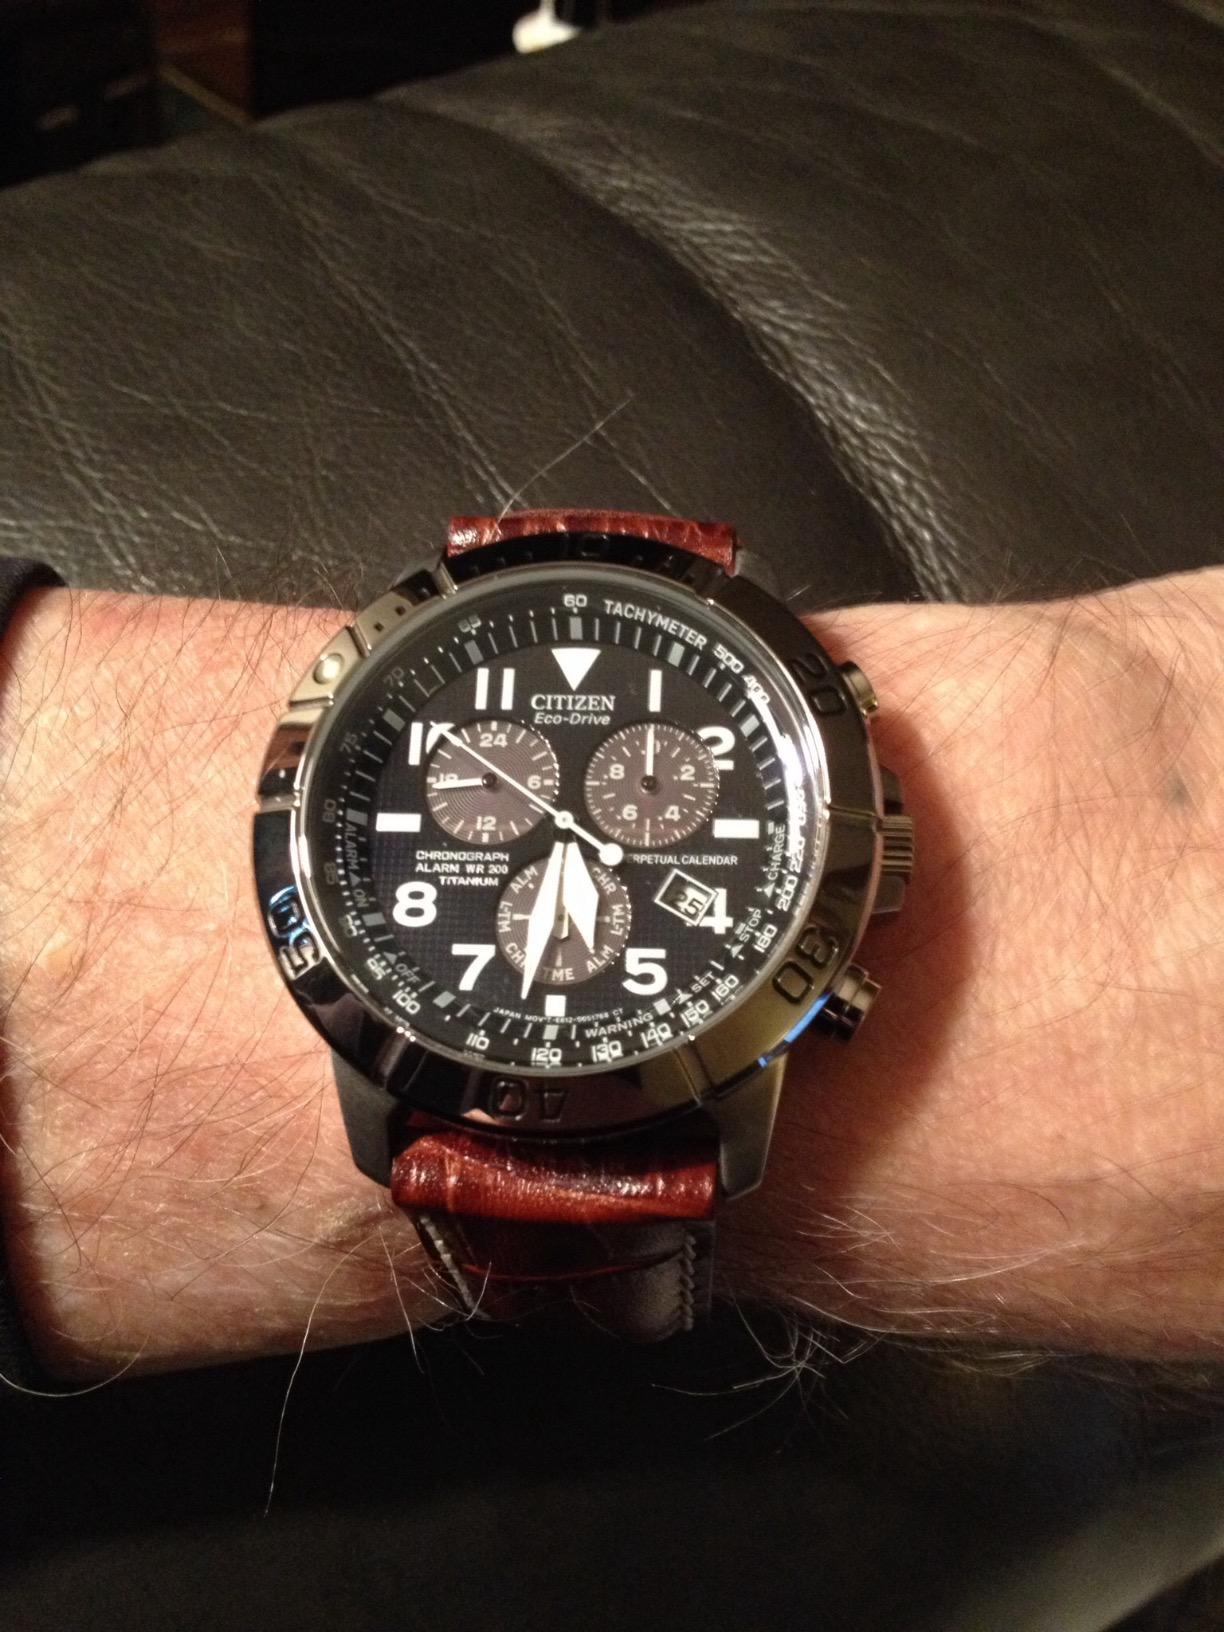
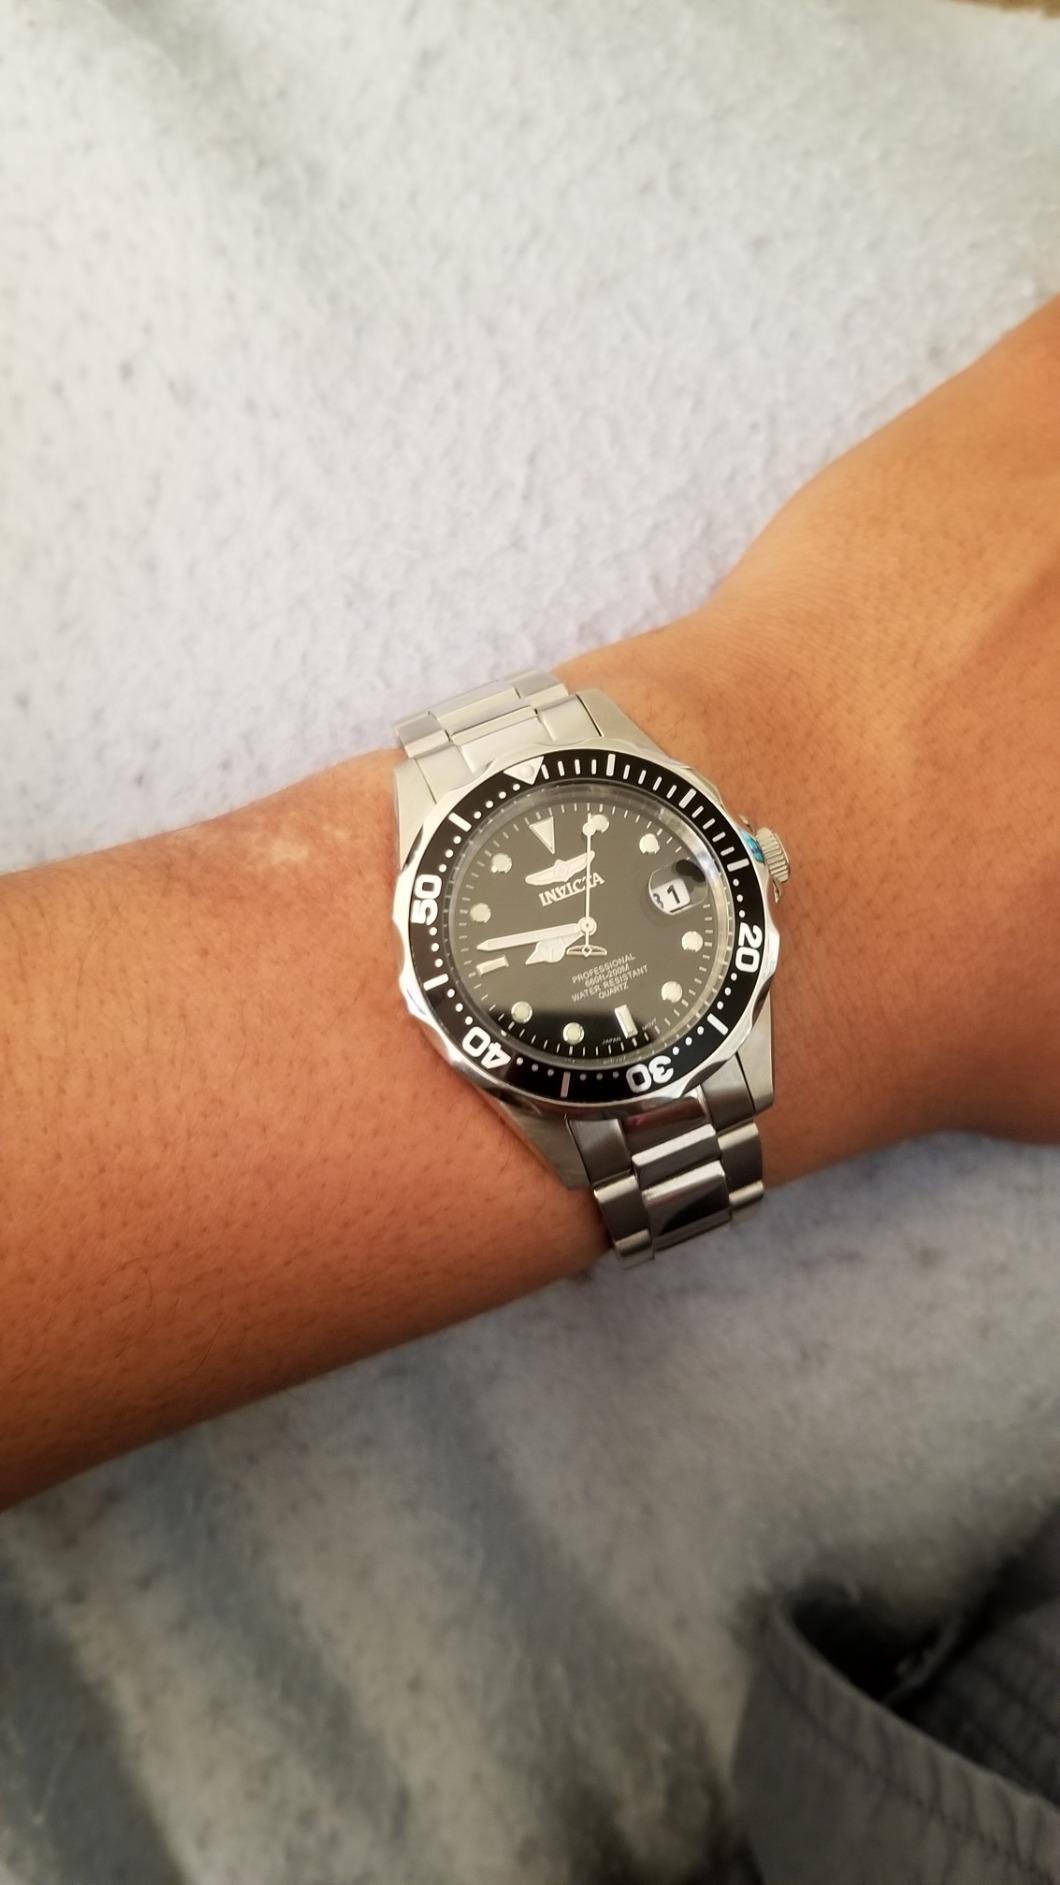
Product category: accessories_watch
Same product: no